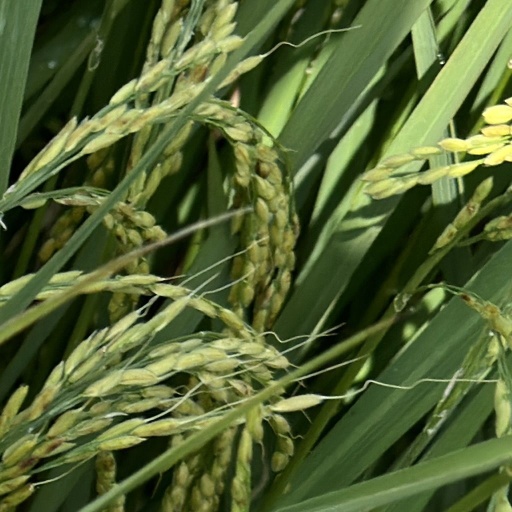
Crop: rice